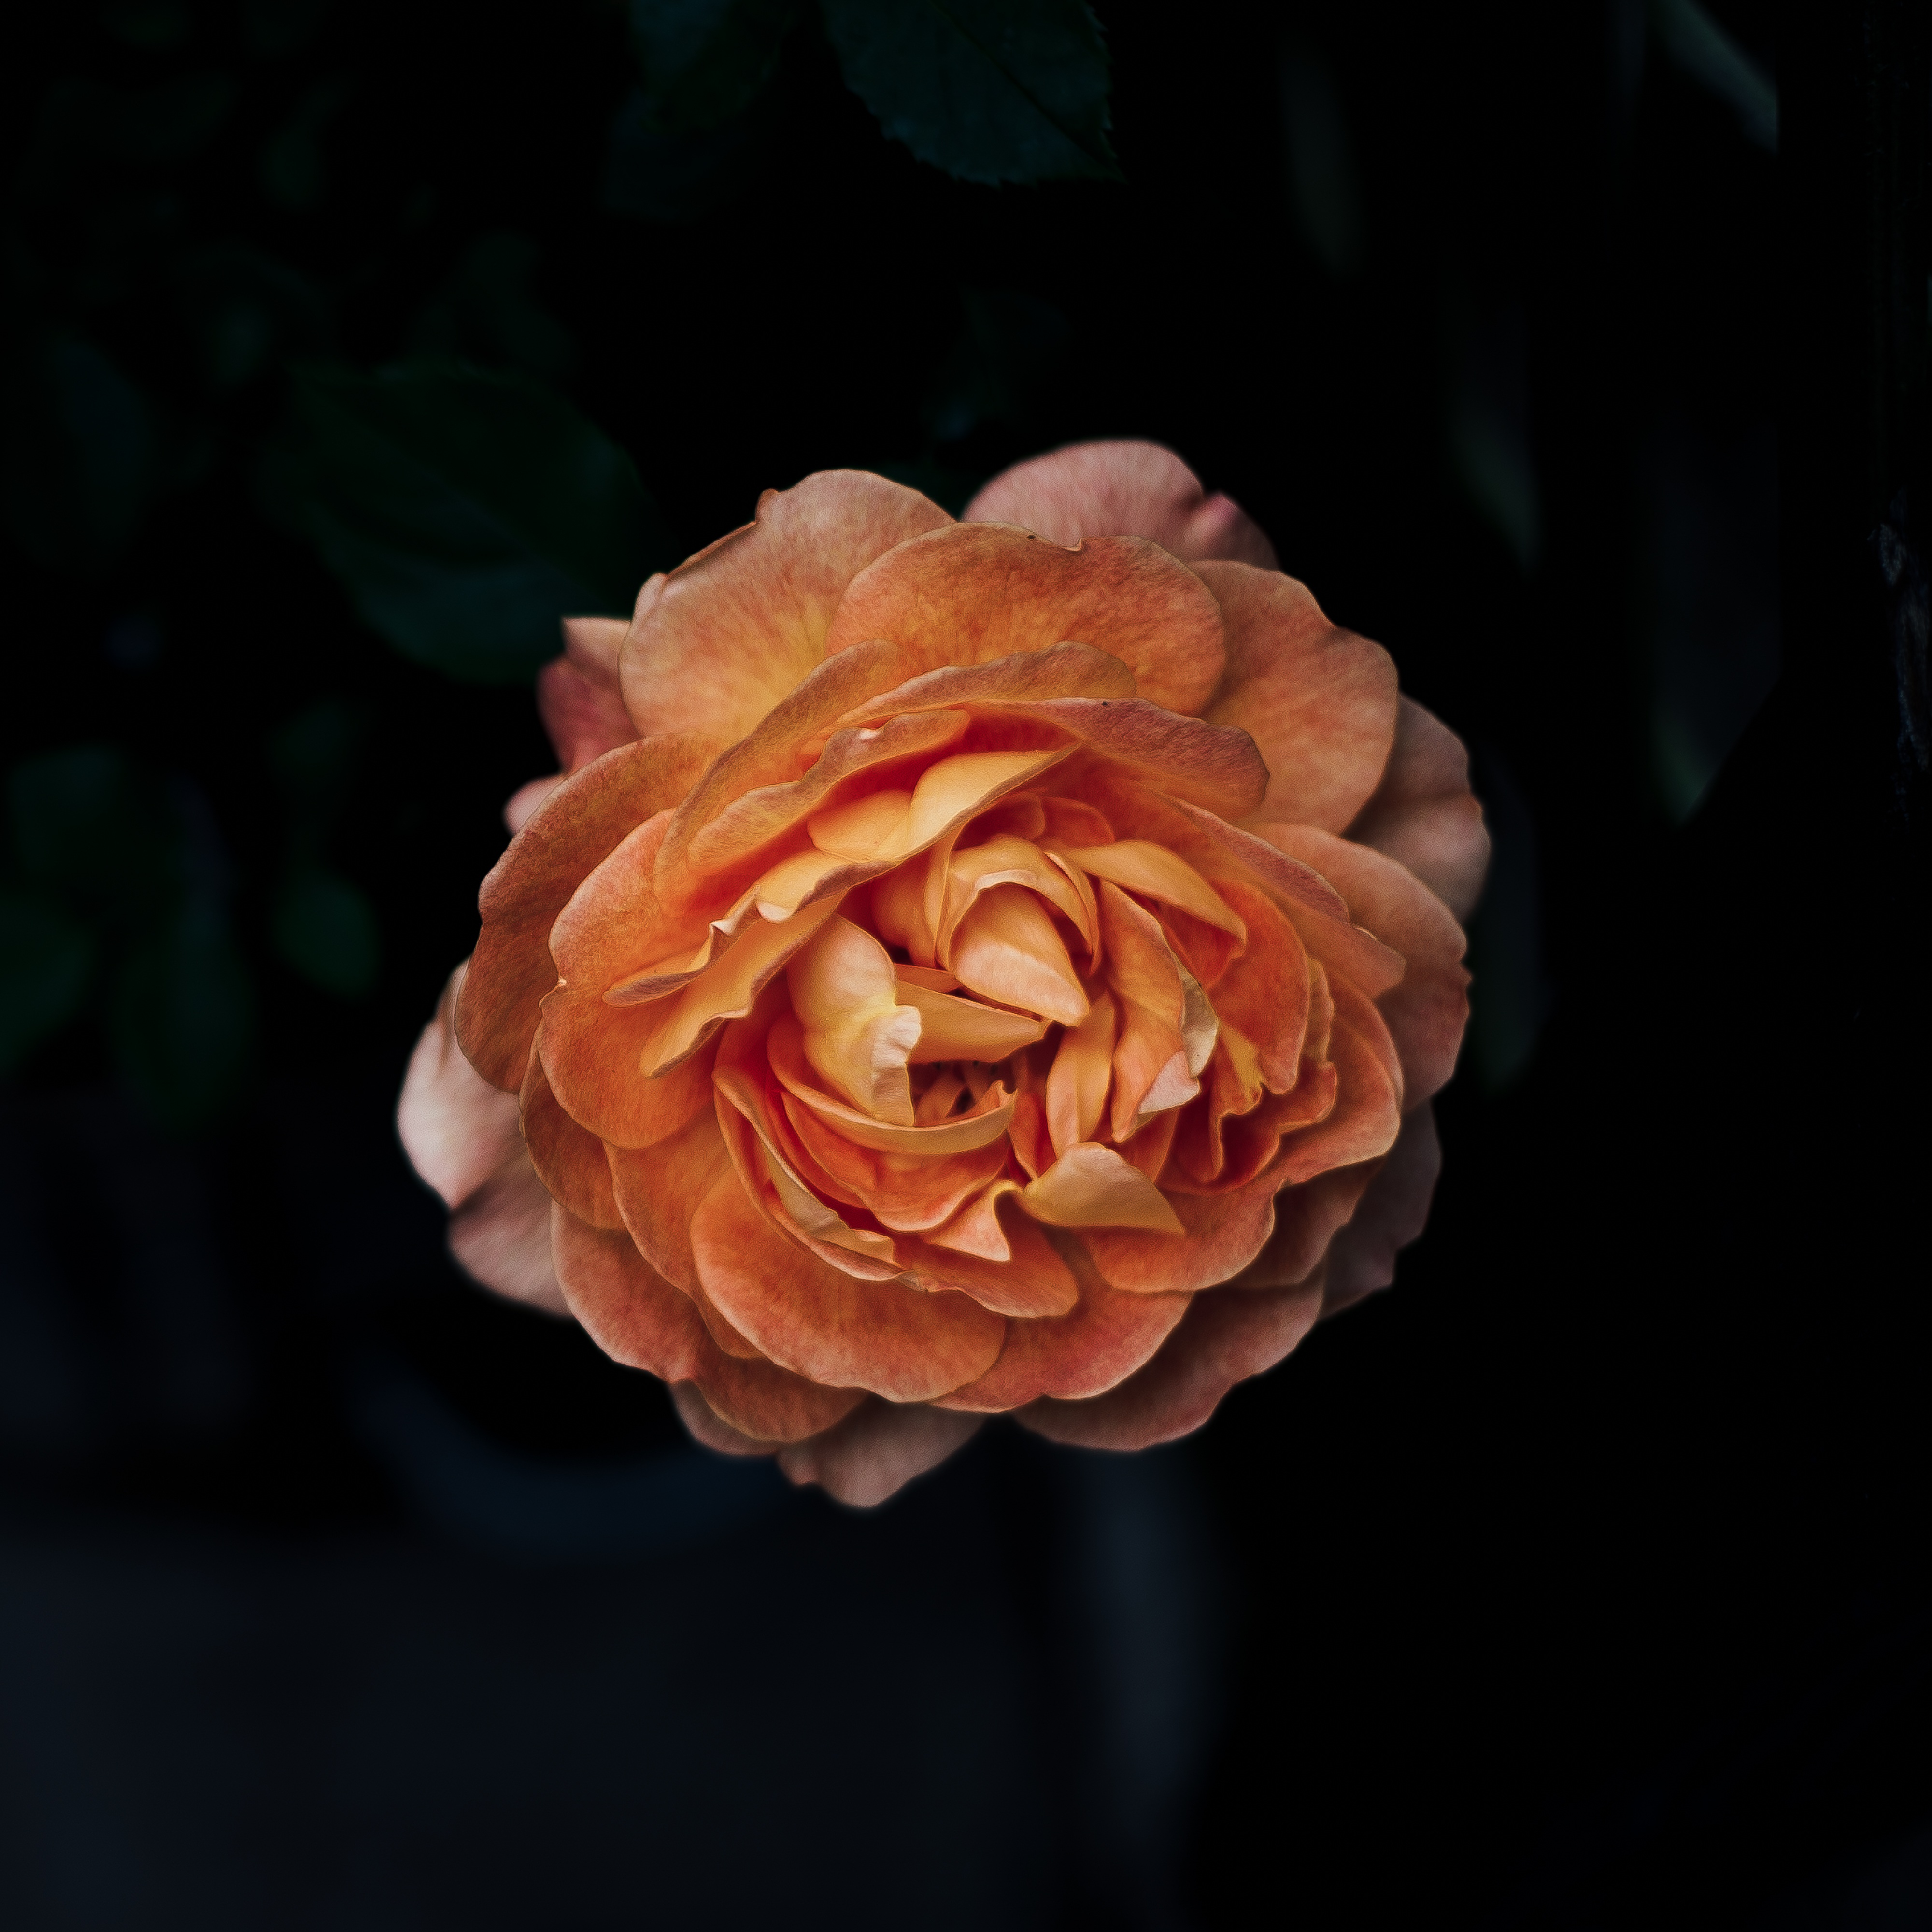
blossom, plant, leaf, flower, petal, bloom, rose, red, yellow, flora, close up, macro photography, flowering plant, garden roses, rose family, plant stem, land plant